Konstantin Kokkinaki

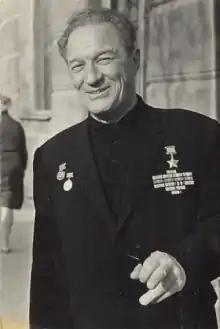

Konstantin Kokkinaki (11 March 1910 - 4 March 1990) was a Soviet fighter and test pilot. He shot a total of 14 enemy aircraft in the Second Sino-Japanese War and World War II. Following the end of the latter he tested dozens of new aircraft and set a new world flight airspeed record, for which he received the title of Hero of the Soviet Union. His older brother Vladimir Kokkinaki followed a similar career path, also achieving the title of Hero of the Soviet Union.